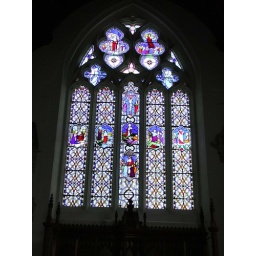
Stained glass window above the altar